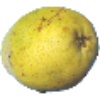
Label: Pear Monster 1